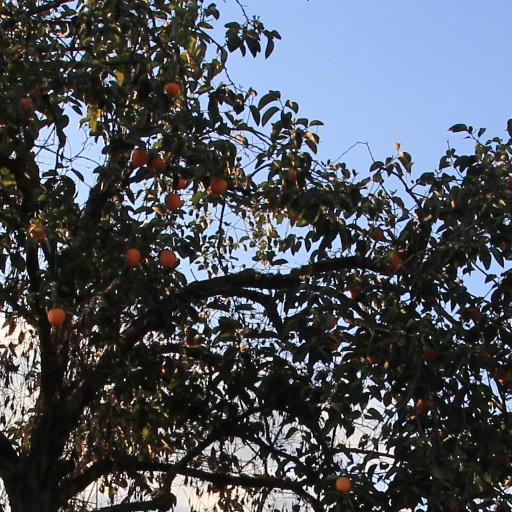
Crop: grape